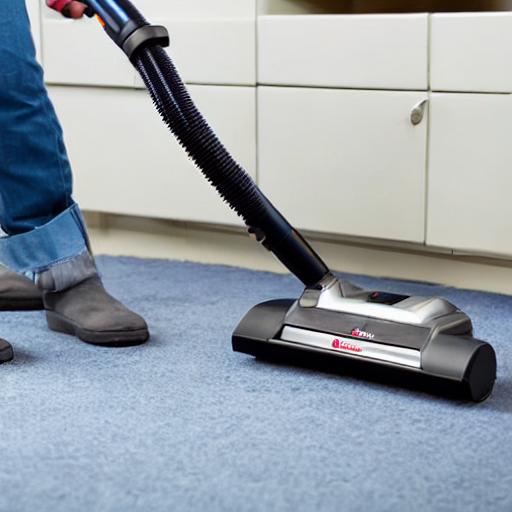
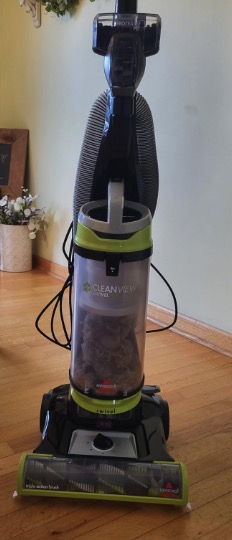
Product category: items_vacuum
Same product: no